Armagh v Galway (2022 All-Ireland Senior Football Championship)

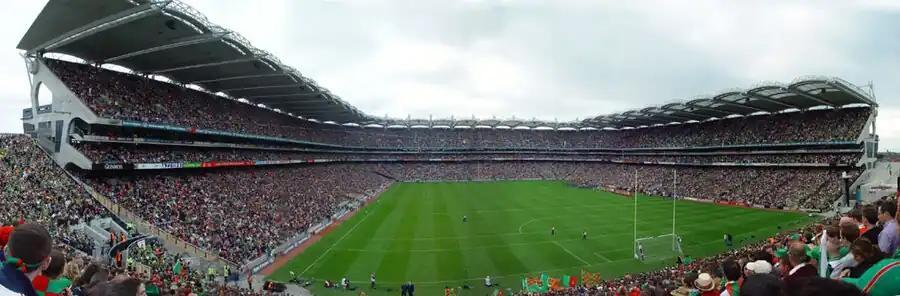
The game took place at Croke Park in Dublin

Jemar Hall was named to start the game for Armagh but Andrew Murnin actually started it and Hall appeared later as a substitute. Armagh played towards the Hill 16 end in the first half. Galway were given a free immediately from the throw-in.